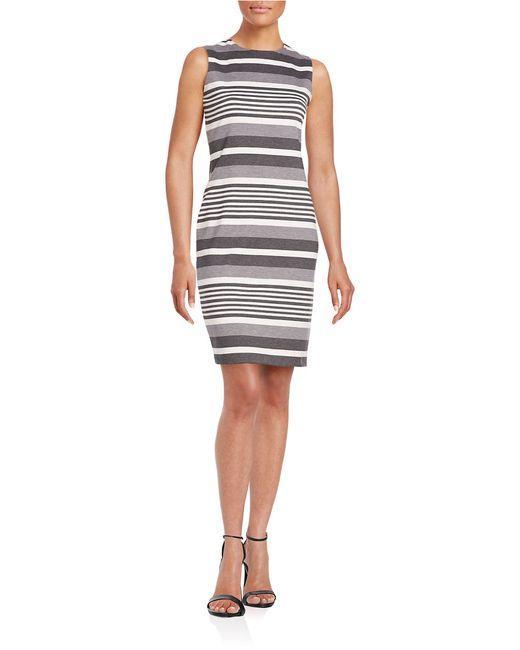
Damen weiß grau gestreiftes ärmelloses Leinenkleid